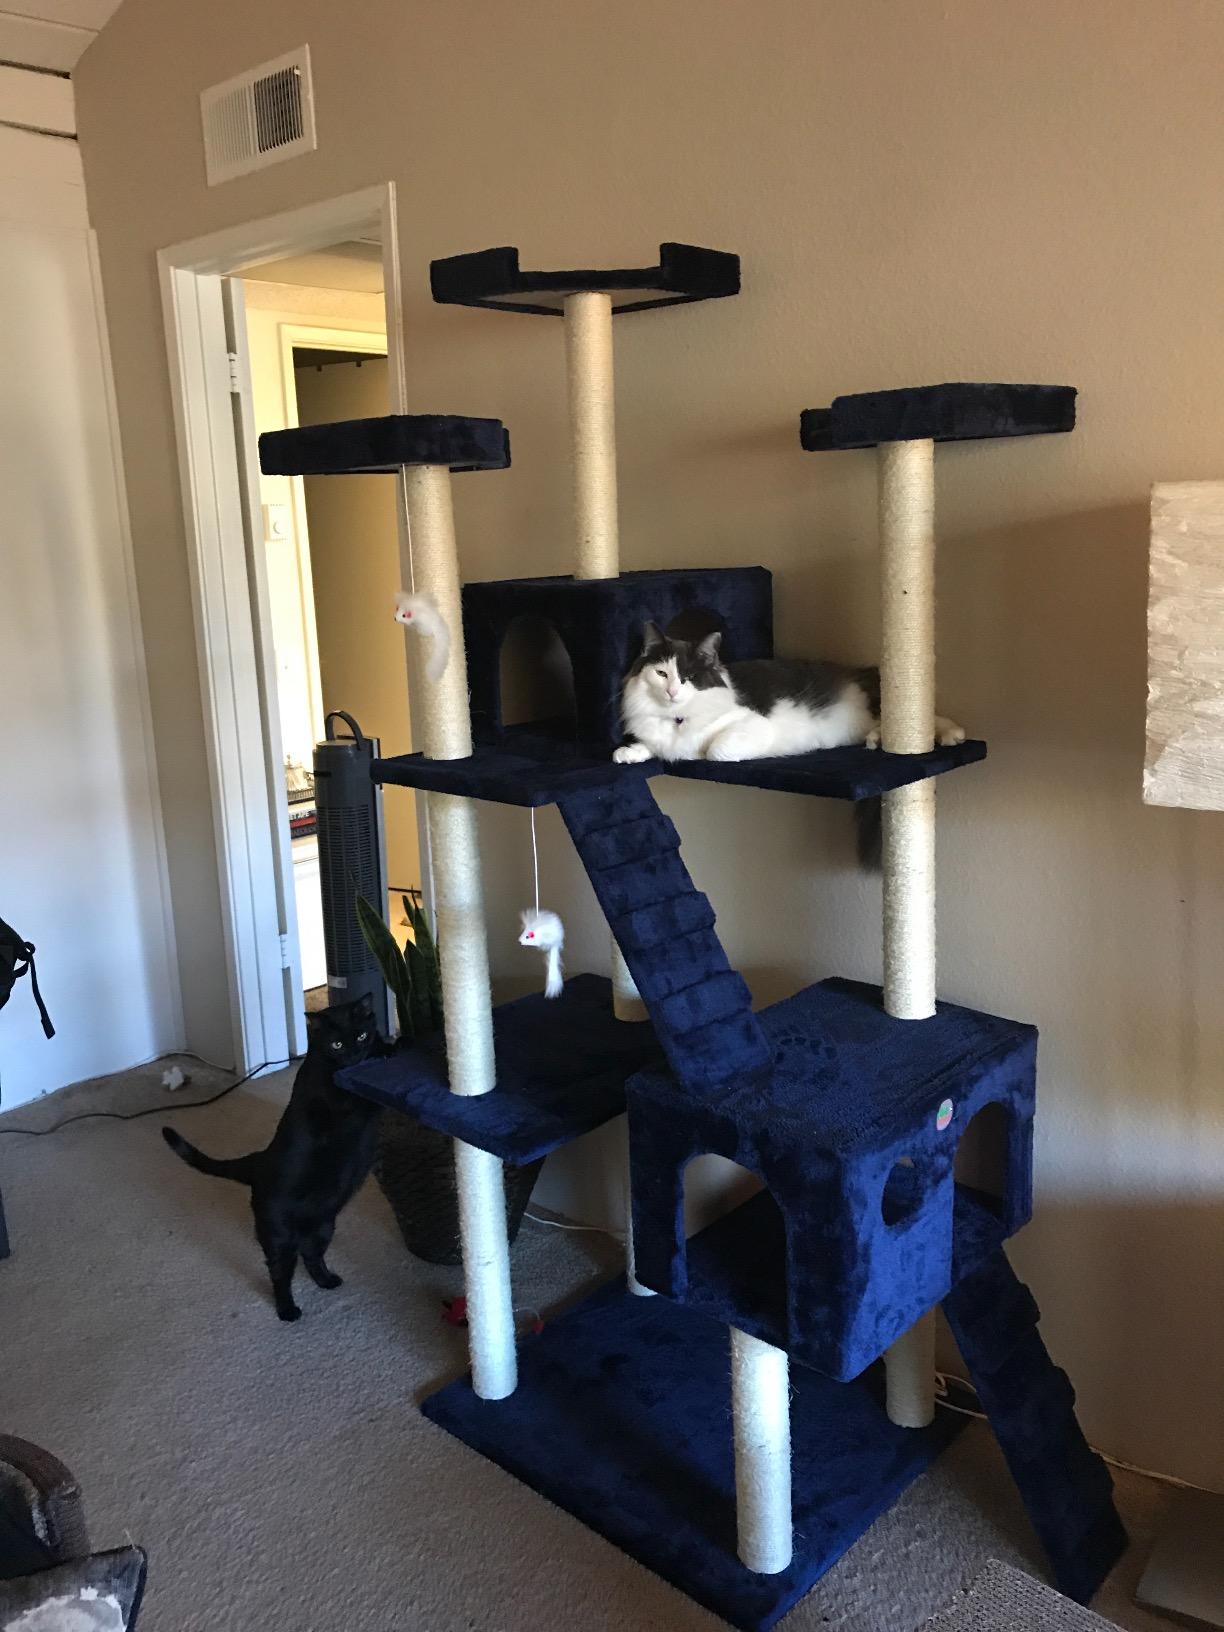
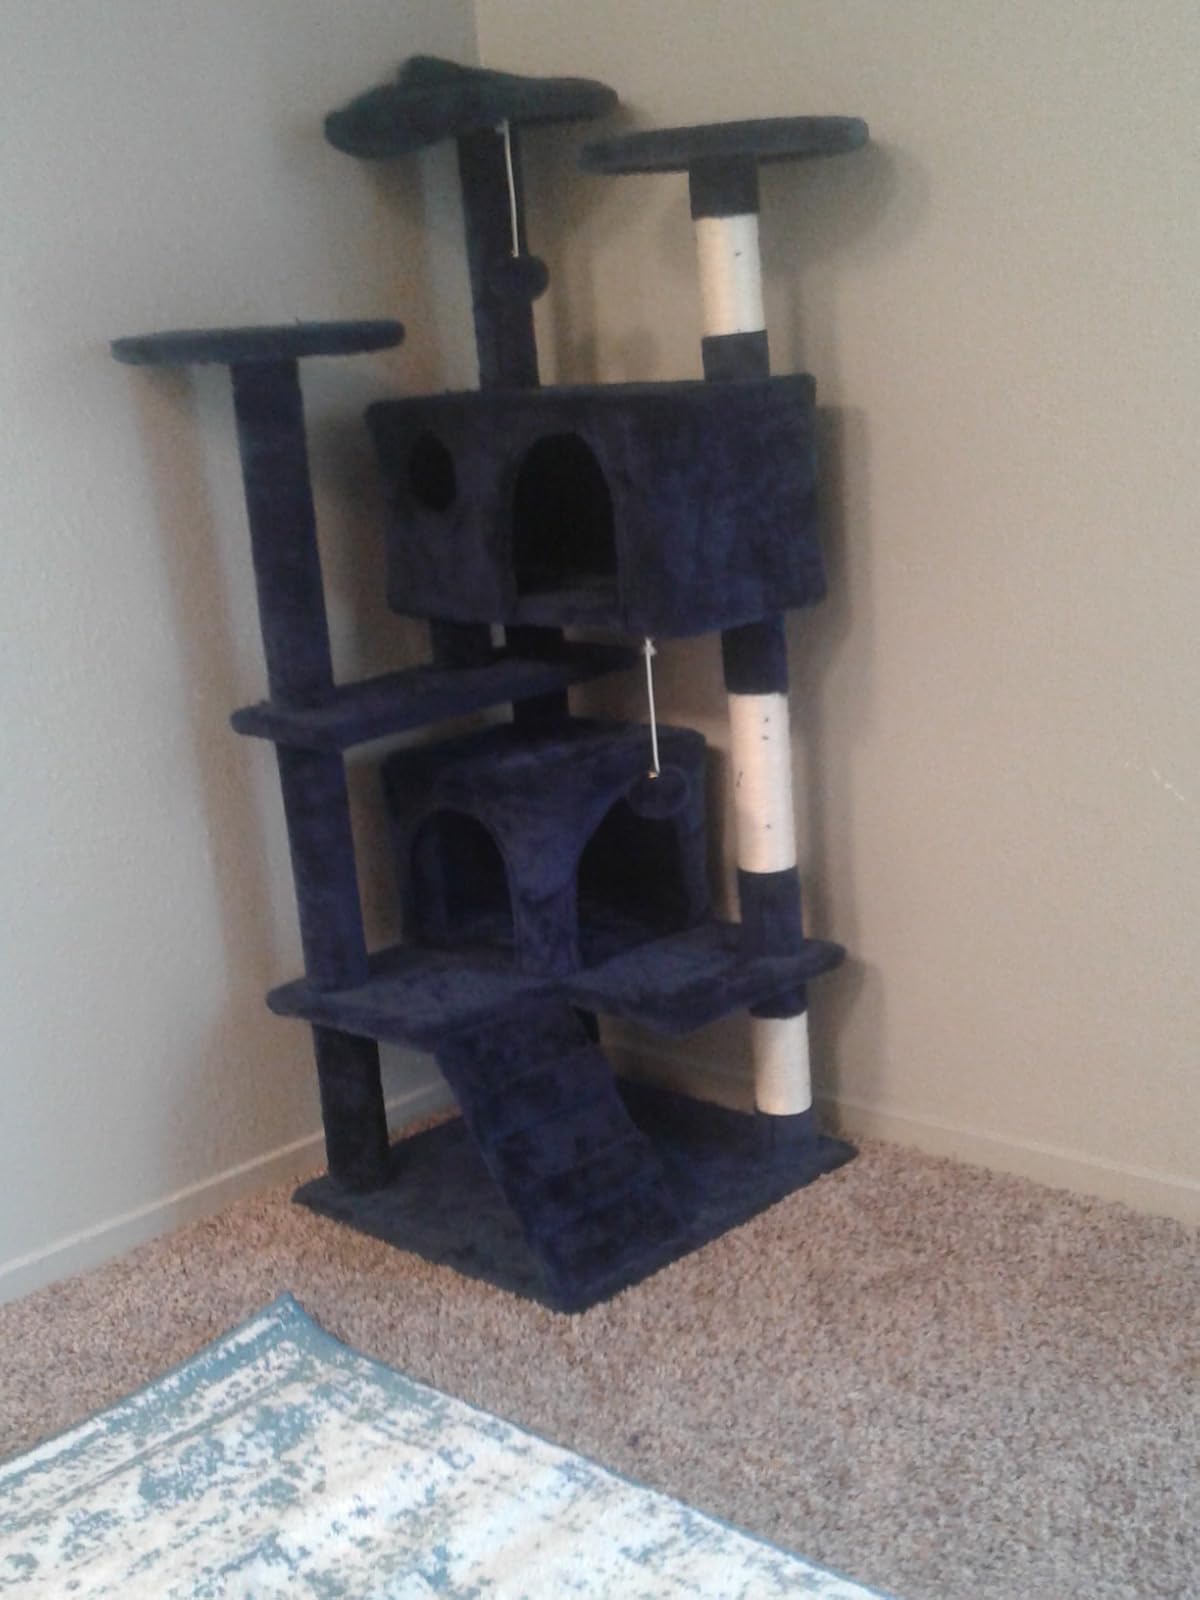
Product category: items_cat tree
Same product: no